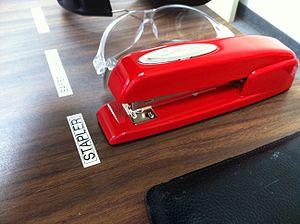
La Grande Malbouffe ou Le p'tit gros des glosettes est le 17ᵉ épisode de la saison 16 de la série télévisée d'animation Les Simpson.